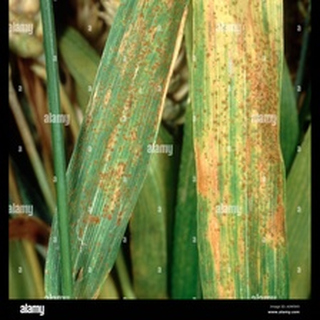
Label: wheat_brown_rust